Cambourne

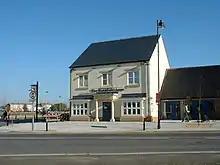
The Monkfield Arms, the village's pub

Some facilities were built in Cambourne as part of the initial development. These included a Morrisons supermarket and petrol station, a medical practice, a dentist, a veterinary practice, allotments, a pub and a hotel.